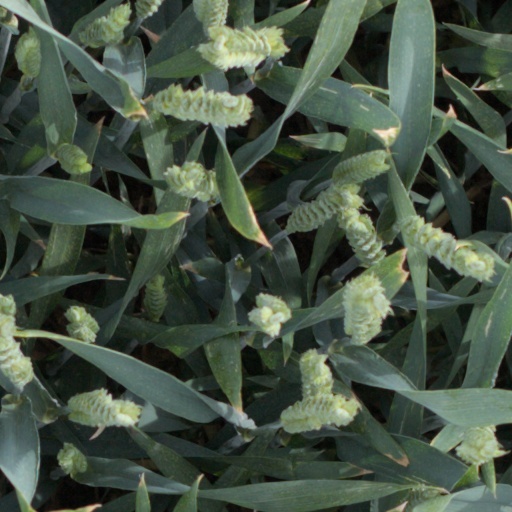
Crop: wheat